Vehicle identification number

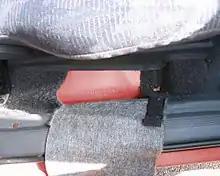
VIN in a GM-T-Platform body next to a passenger seat

The first three characters uniquely identify the manufacturer of the vehicle using the world manufacturer identifier or WMI code. A manufacturer who builds fewer than 1,000 vehicles per year uses a 9 as the third digit, and the 12th, 13th and 14th position of the VIN for a second part of the identification. Some manufacturers use the third character as a code for a vehicle category (e.g., bus or truck), a division within a manufacturer, or both. For example, within (assigned to General Motors in the United States), represents Chevrolet passenger cars; , Pontiac passenger cars; and , Chevrolet trucks.